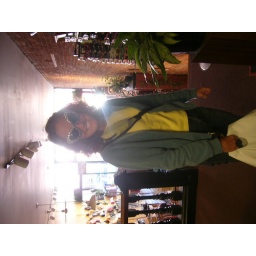
some funky glasses we found in a consignment store. i like the sun thats coming in the window behind my mom.